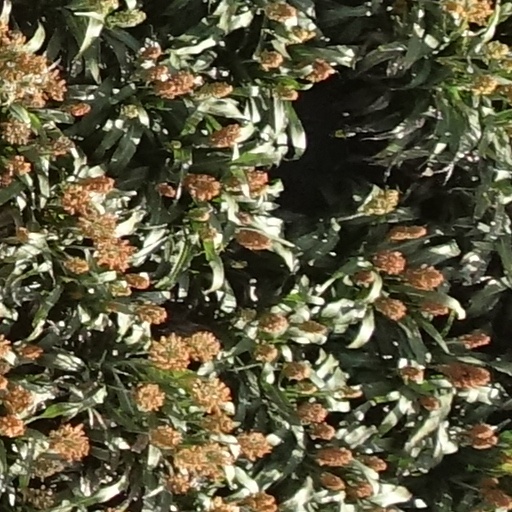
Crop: sorghum